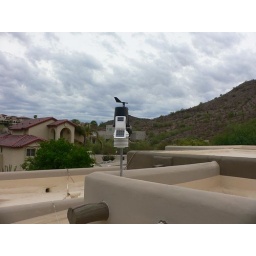
Looking NorthSensors about 5ft above roof line, 15ft above ground level.